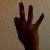
The image shows a hand gesture representing the number 9 in Indian Sign Language.